Hampshire Militia

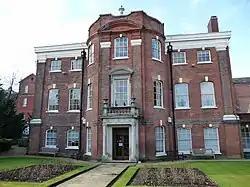
Serle's House, now The Royal Hampshire Regiment Museum.

The Childers Reforms of 1881 completed the Cardwell process by converting the Regular regiments into county regiments and incorporating the militia battalions into them. The 37th and 67th Foot became the Hampshire Regiment on 1 July 1881 with the following organisation: